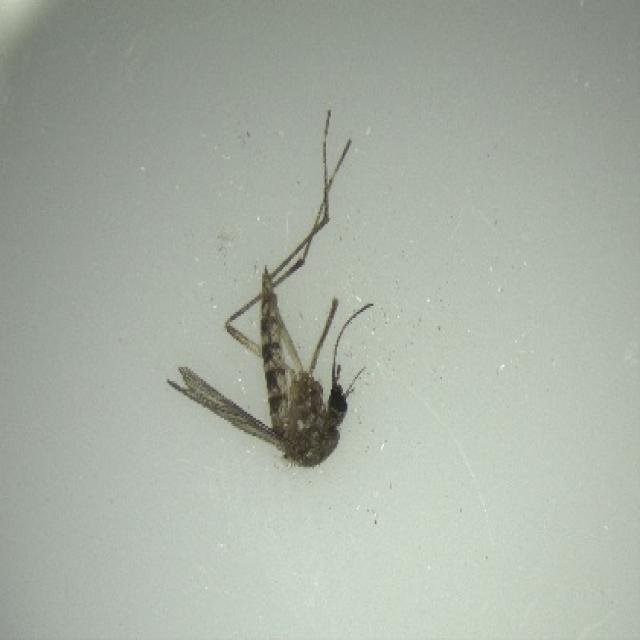
Species: aedes_vexans